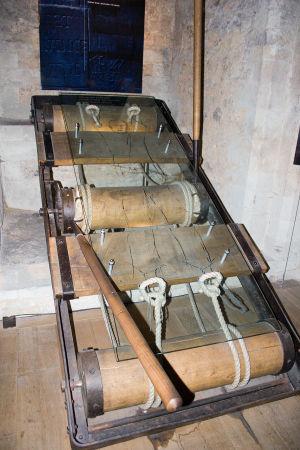
Le chevalet est un instrument de torture, dont l'usage correspond au supplice de l'écartèlement.
La conspiration des Poudres est un attentat manqué contre le roi Jacques Iᵉʳ d'Angleterre et le Parlement anglais par un groupe de catholiques provinciaux anglais conduits par sir Robert Catesby.